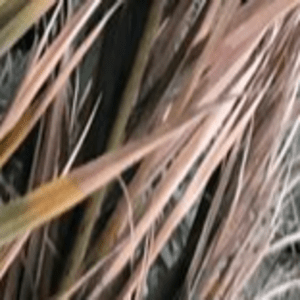
Label: Potassium Deficiency